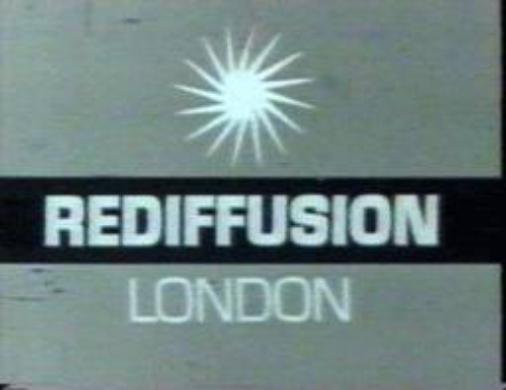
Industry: Electronic